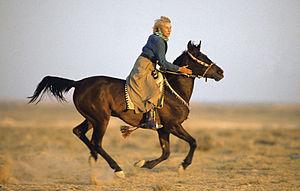
L'équitation éthologique, aussi appelée équitation naturelle ou équitation comportementale, est le dressage équestre inspiré de l'éthologie équine, consistant à interagir avec un cheval tout en prenant en compte les particularités psychologiques de l'animal. Elle connaît une vague d'engouement dans les pays occidentaux grâce au succès du livre et du film L'Homme qui murmurait à l'oreille des chevaux.